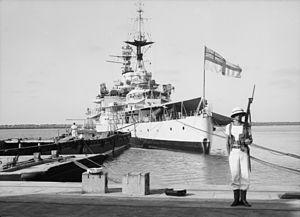
Le HMS Repulse est un croiseur de bataille de classe Renown qui servit dans la Royal Navy de 1916 au 10 décembre 1941, Portant des canons du plus fort calibre existant à cette époque et capables d'une vitesse supérieure à celle de ses congénères, les navires de cette classe sont néanmoins handicapés par un blindage dont la bataille du Jutland a montré l'insuffisance. Il constitue de 1920 à 1940, avec les HMS Renown et HMS Hood, l'escadre de croiseurs de bataille de la Royal Navy. Il a subi plusieurs refontes pendant l'entre-deux-guerres, mais ne bénéficie pas d'une véritable reconstruction, comme celle de son sistership, en 1936-1939. Il a servi dans l'Atlantique, entre 1939 et 1941, et a été coulé par des avions japonais, au large de la Malaisie, en mer de Chine méridionale, trois jours après l'attaque de Pearl Harbor.